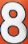
Number: 8